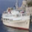
Label: ship